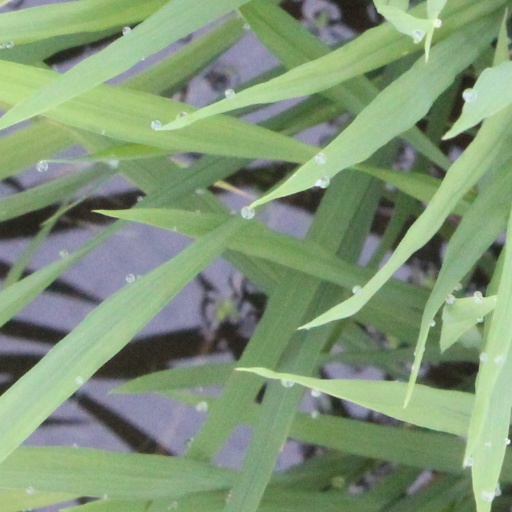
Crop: rice